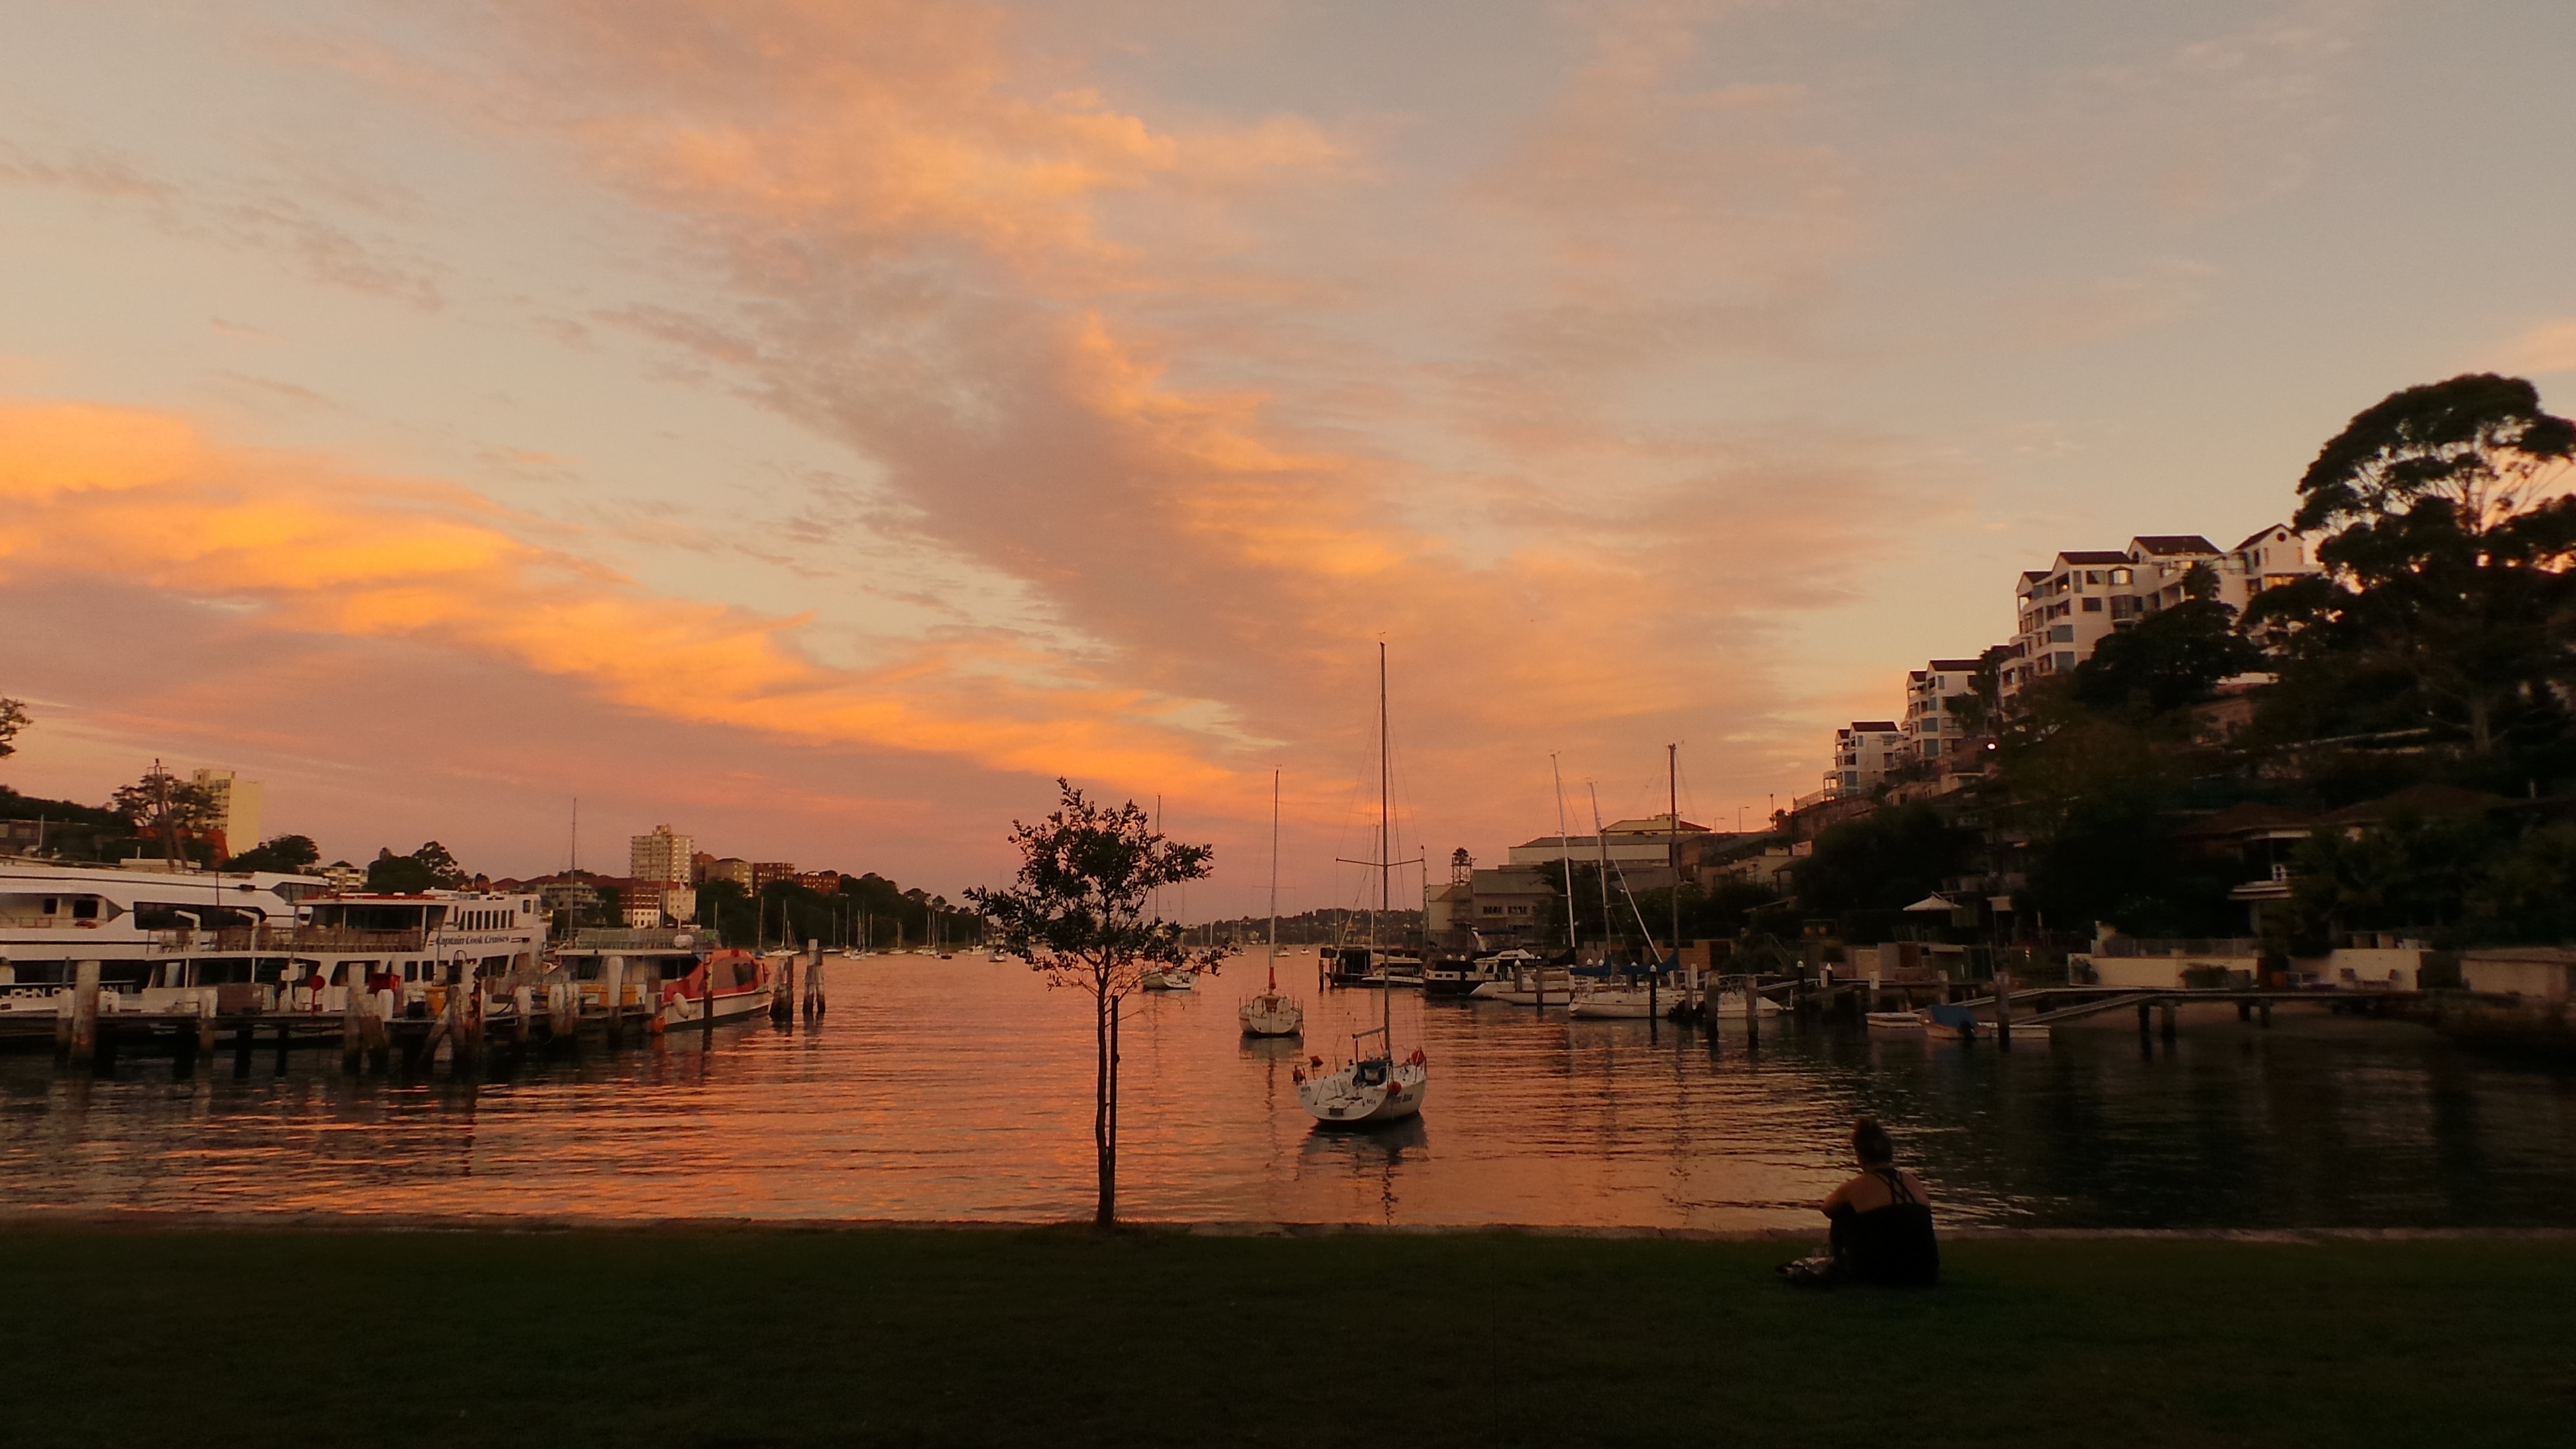
beach, sea, coast, cloud, sky, sunrise, sunset, morning, dawn, river, cityscape, dusk, evening, reflection, sydney, park, bay, waterway, australia, wharf, afterglow, red skies